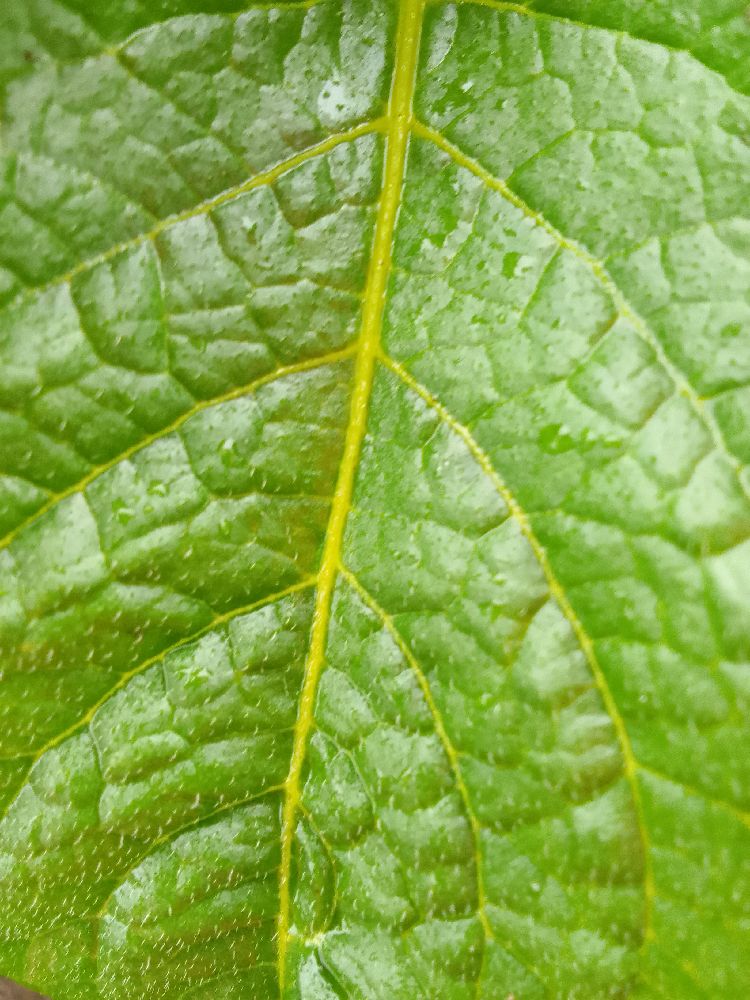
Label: Healthy